510 East York Street

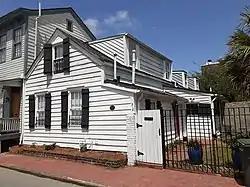
The building in 2021

510 East York Street is a home in Savannah, Georgia, United States, located in the southwestern trust lot of Greene Square. It was built around 1799, as a property of U.S. senator George Jones, making it one of the three remaining buildings original to the square and one of the few remaining 18th-century buildings in the city. It is part of the Savannah Historic District.